Coronation of the Russian monarch

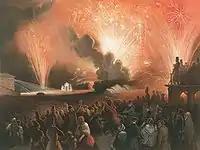
Fireworks following Alexander II's coronation in 1856

At the conclusion of the Liturgy, the Tsar and his entourage proceeded to the nearby Archangel and Annunciation cathedrals within the Kremlin, where further rites were conducted. After this, the newly crowned monarchs proceeded under canopies back to the Red Porch of the Kremlin, where they rested and prepared for a great ceremonial meal at the Kremlin's Hall of Facets. During their procession back to their Kremlin palace, later rulers (starting with Nicholas I) stopped on the Red Staircase and bowed three times to the assembled people in the courtyard, symbolizing what one historian has called "an unspoken bond of devotion" between ruler and subjects.